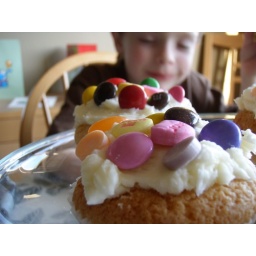
birthday cup cake eating in progress